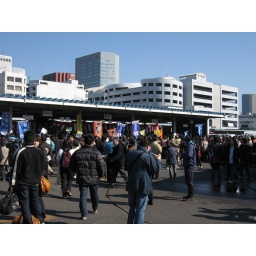
Oyster market in Tsukiji fish market